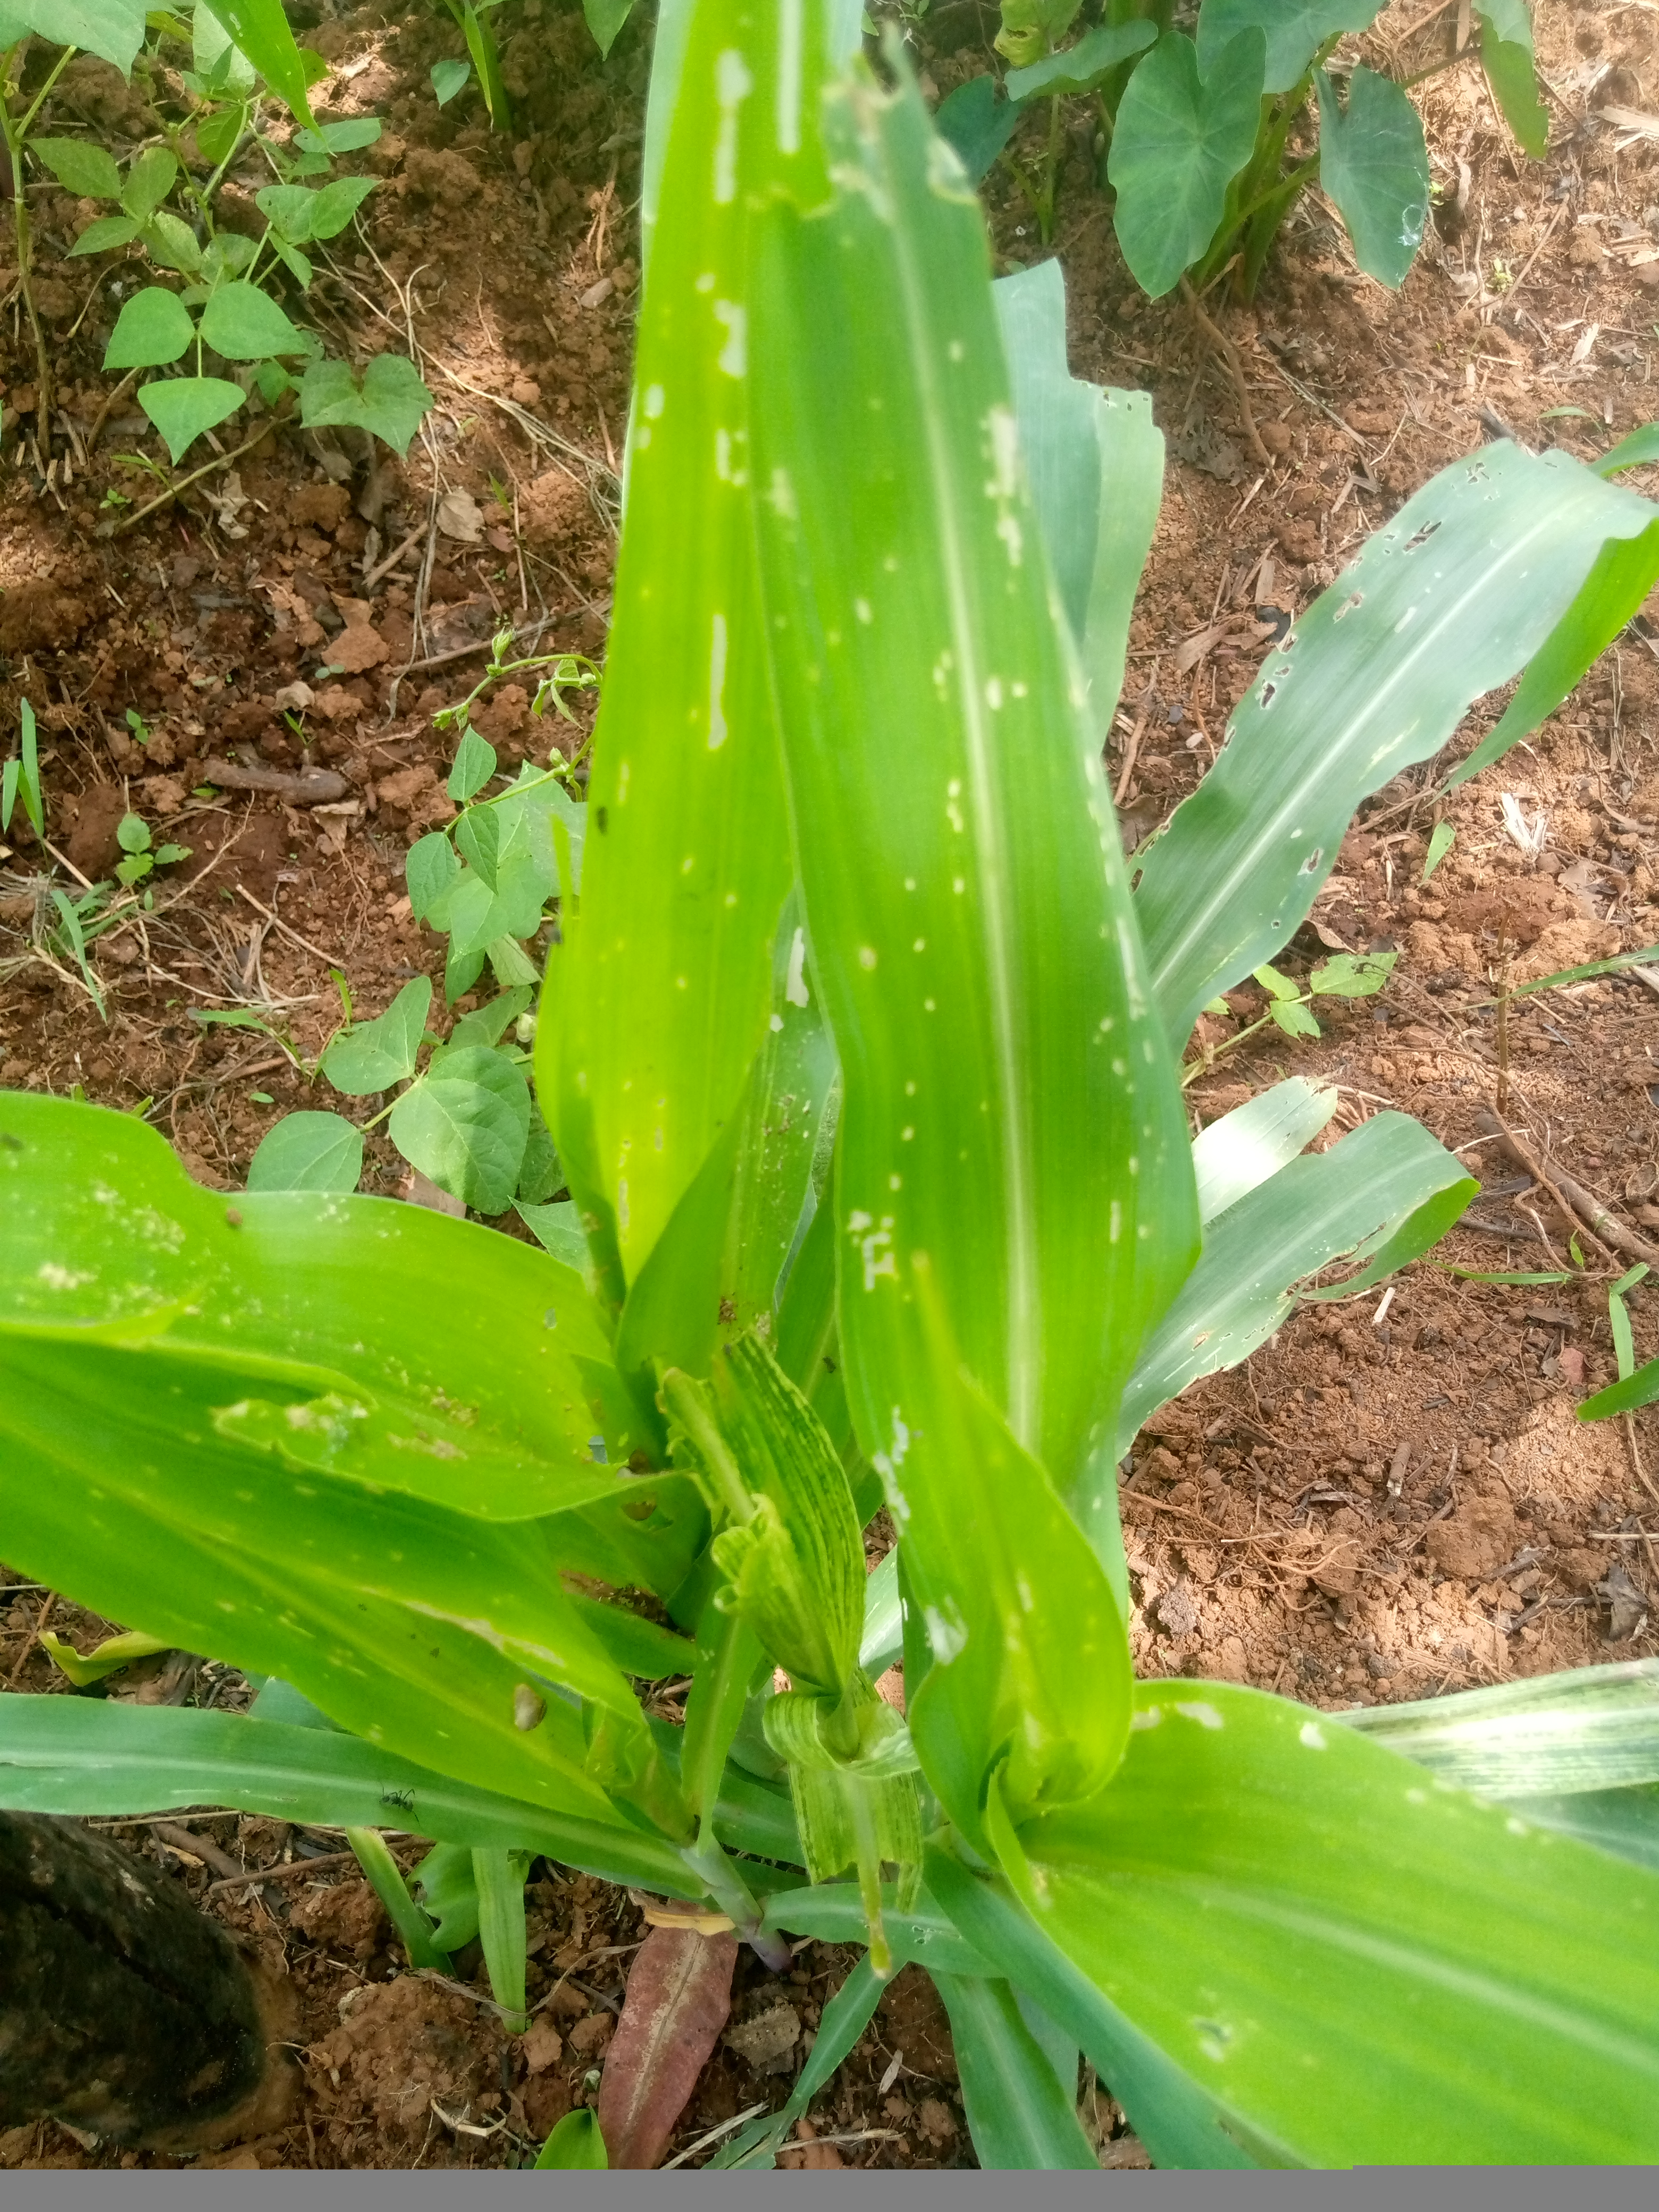
Label: spodoptera_frugiperda